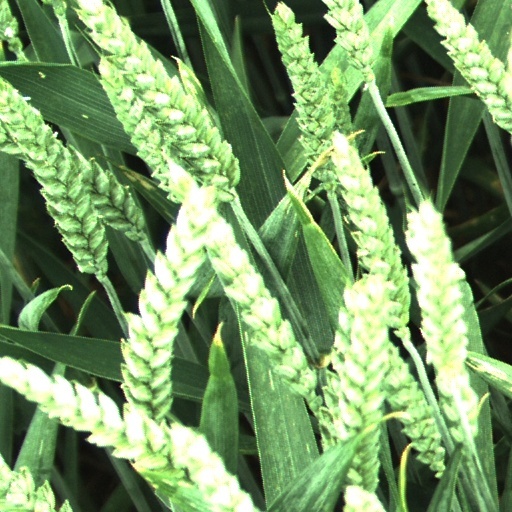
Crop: wheat